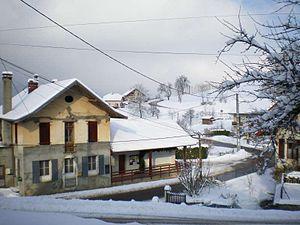
La fruitière (fromagerie)
Une fruitière est une fromagerie traditionnelle de montagne où est transformé du lait cru en fromage. Cette appellation est d'usage dans les massifs du Jura et des Alpes, tant en France qu'en Suisse. Les producteurs locaux mettent en commun le lait de leur troupeau dans un lieu de transformation mutualisé, souvent une petite coopérative, pour produire un fromage artisanal et de grande taille. Les fruitières peuvent également être des fruitières vinicoles, comme c'est le cas à Arbois, Pupillin et Voiteur. C'est l'appellation jurassienne de la cave coopérative.